Stade Roland Garros

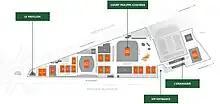
Map of the modernized complex from 2023.

In 2009 the FFT announced that it had commissioned the French architect Marc Mimram to design a significant expansion of Stade Roland Garros. On the current property, the proposal called for the addition of lights and a retractable roof over Court Philippe Chatrier. At the nearby Georges Hébert municipal recreation area, east of Stade Roland Garros at Porte d'Auteuil, a fourth stadium was planned with a retractable roof and 14,600 seating capacity, along with two smaller show courts with seating for 1,500 and 750.